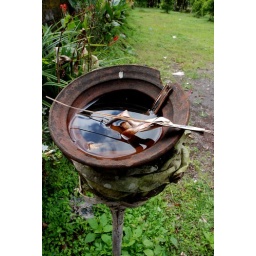
sky in a bowl